Block of Wikipedia in Turkey

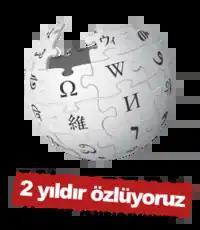
The logo displayed after the second anniversary of the ban, with the message "" (English: "we've been missing it for two years")

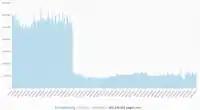
A graph of page views for the Turkish Wikipedia from February to May 2017 shows a great drop of roughly 80% immediately after the block was imposed. With Wikipedia's content being open, alternative websites continued to provide the information provided by the online encyclopedia to the public until the lifting of the ban in January 2020.

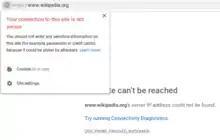
Error page when attempting to visit Wikipedia on the Chrome browser in Turkey during the ban. In addition, the browser says the connection is "not secure".

From 29 April 2017 to 15 January 2020, the online encyclopedia Wikipedia was blocked in Turkey. On 29 April 2017, Turkish authorities blocked online access to all its language editions throughout the country. The restrictions were imposed by Turkish Law No. 5651, due to the English version's article on state-sponsored terrorism (in the ), where Turkey was described as a sponsor country for the Islamic State and Al-Qaeda. The ICTA (Information and Communication Technologies Authority) released a statement on its website that after technical analysis and legal consideration based on the Law Nr. 5651, measures have been taken for the website. Turkish courts viewed the article as a public manipulation of mass media. Requests by the Turkish Information and Communication Technologies Authority to edit several articles to comply with Turkish law were not acted on.